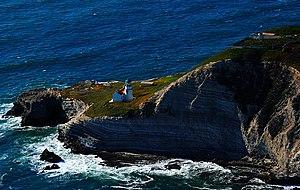
Point conception est un cap le long de la côte Pacifique de la Californie, aux États-Unis. Il est situé au sud-ouest du comté de Santa Barbara. C'est ici que le canal de Santa Barbara rejoint l'océan. On trouve le phare de Point Conception à son extrémité.